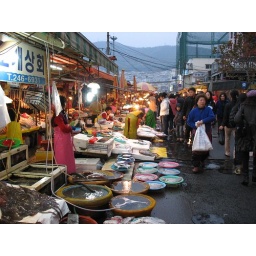
The scary fish market in Busan